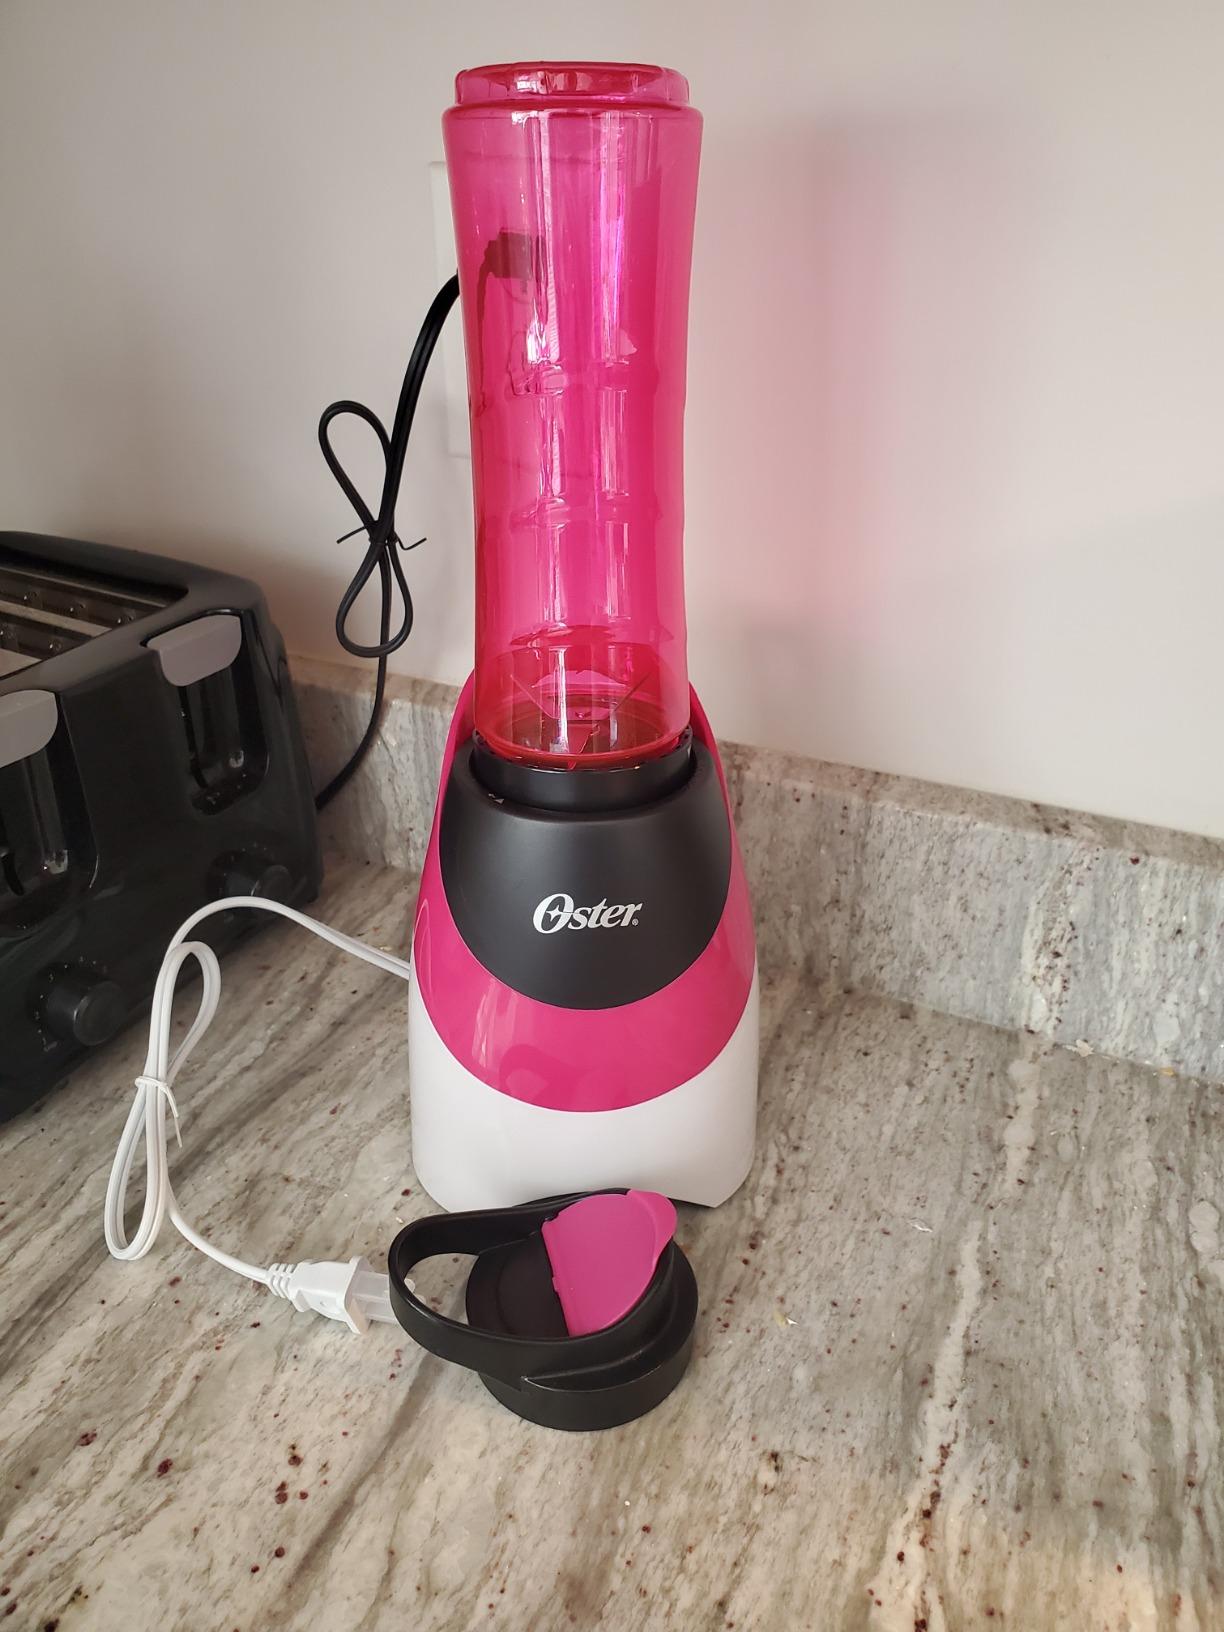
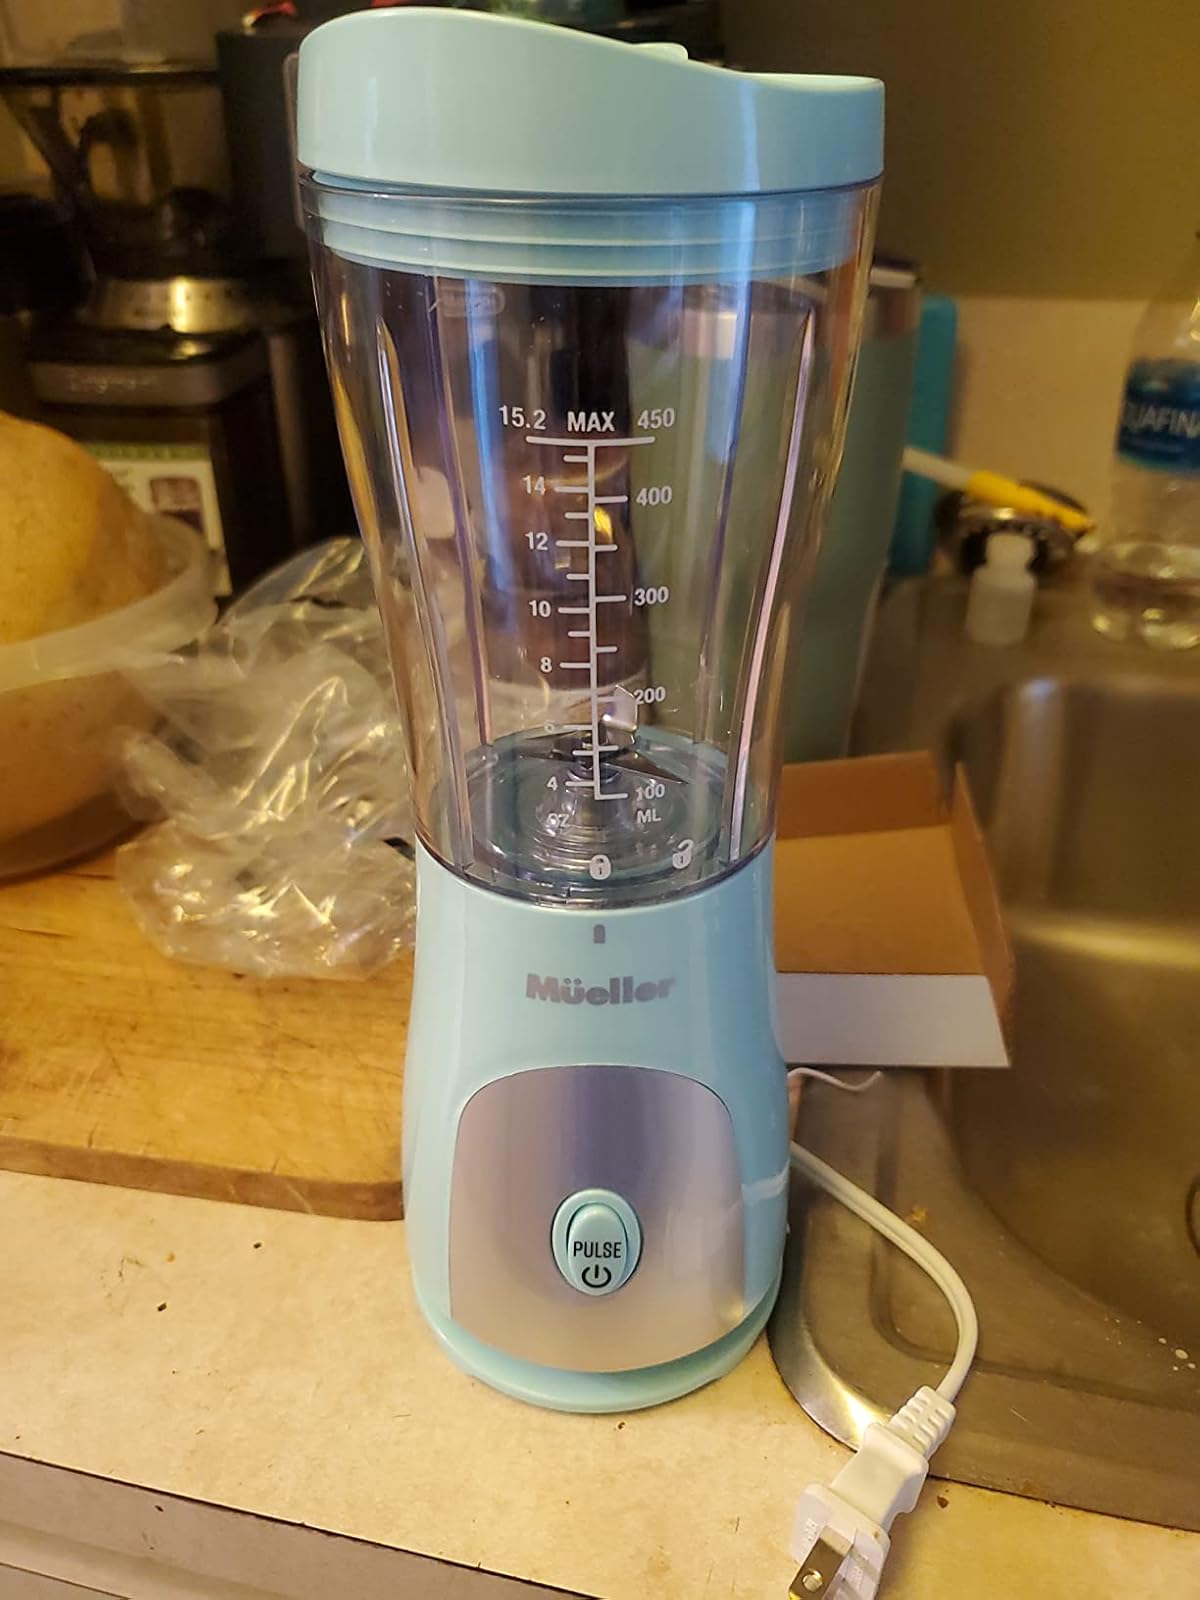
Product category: items_blender
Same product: no